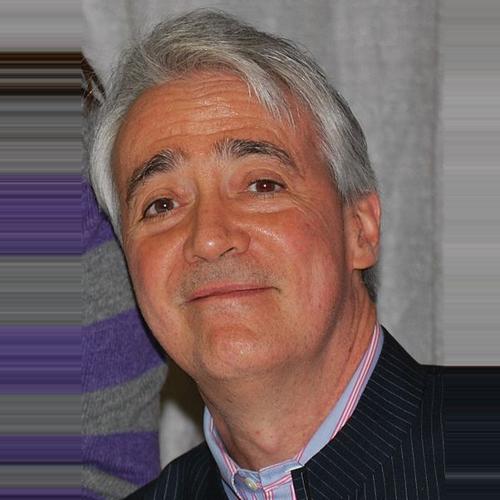
Age: 57